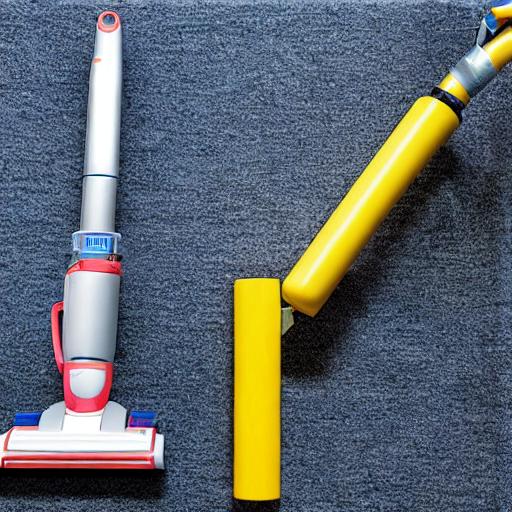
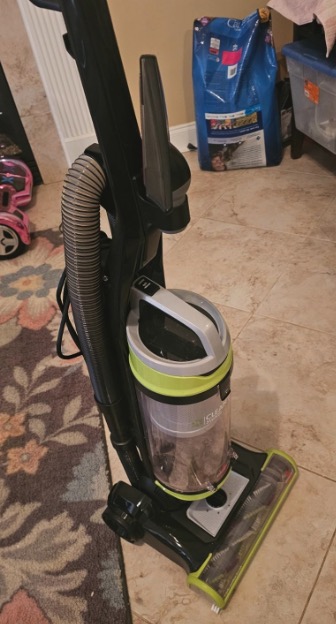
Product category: items_vacuum
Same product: no